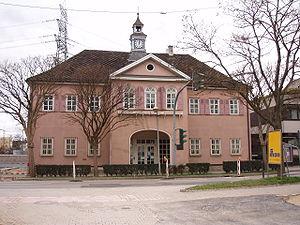
Altbach est une commune de Bade-Wurtemberg, située dans l'arrondissement d'Esslingen, dans la région de Stuttgart, dans le district de Stuttgart.